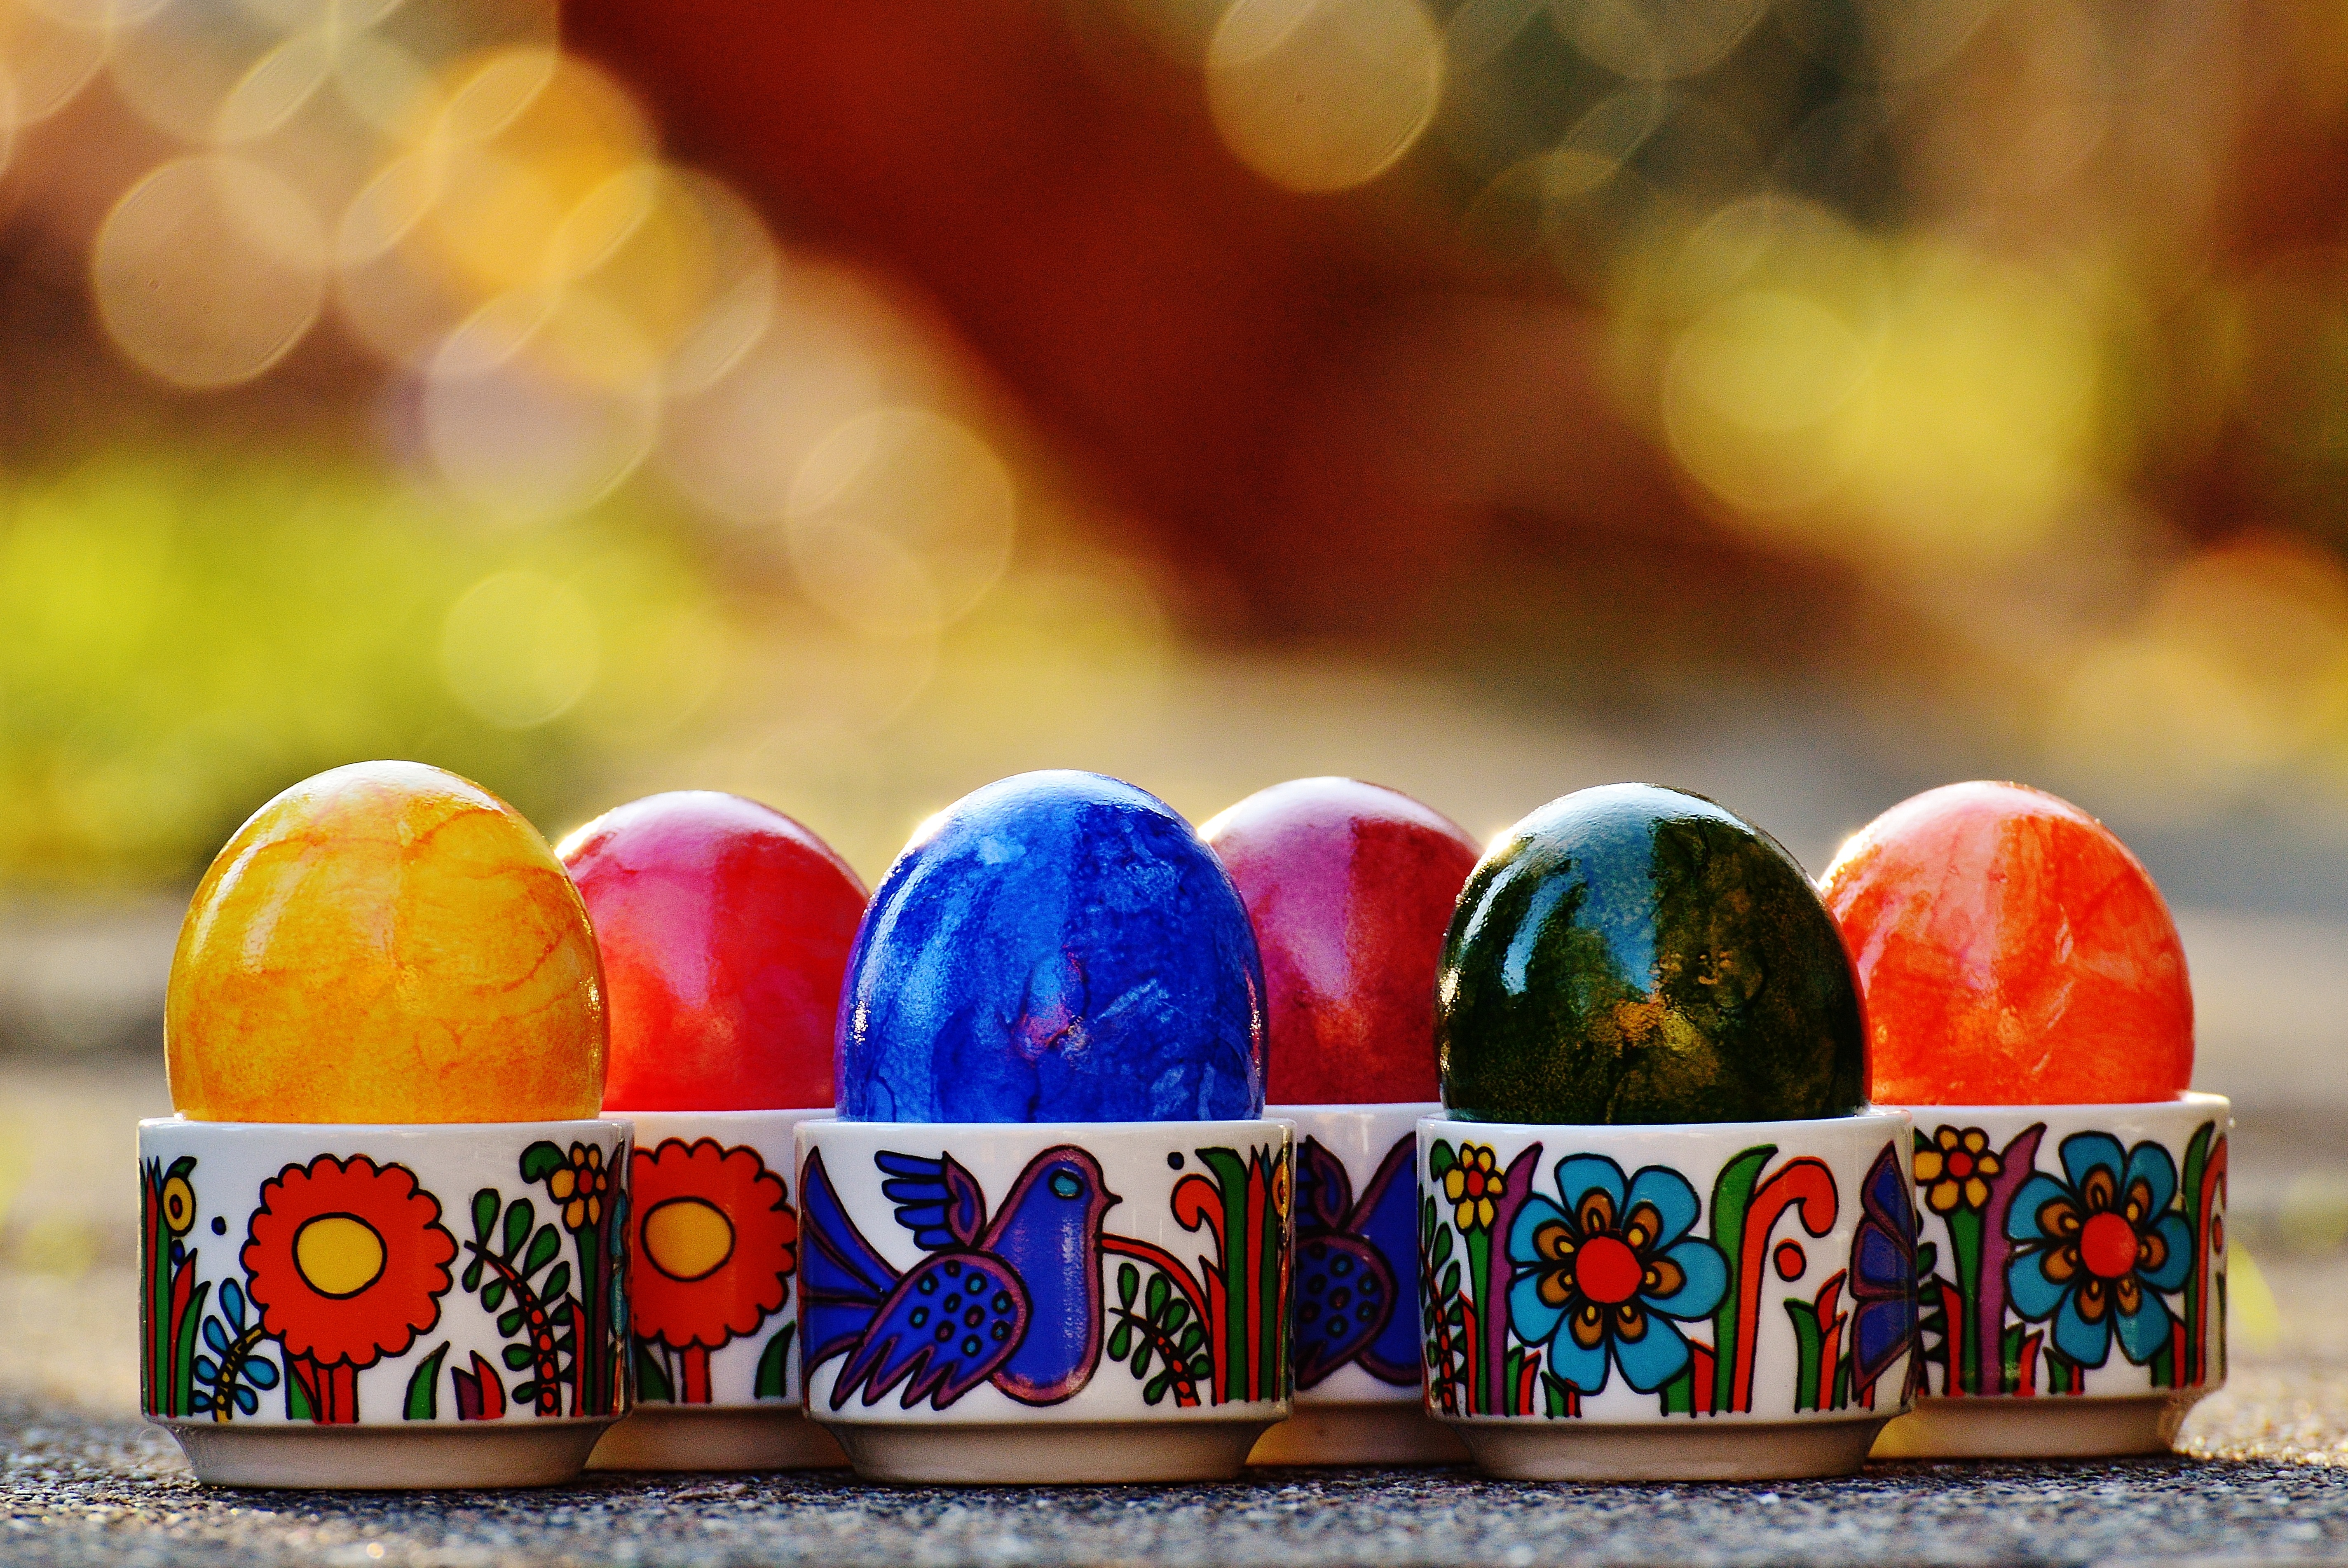
food, produce, color, colorful, egg, easter, colored, easter eggs, easter egg, happy easter